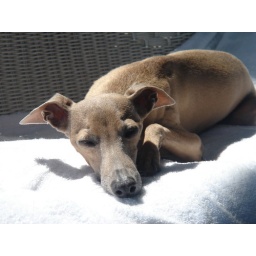
Shot at the beach house in South Carolina on the back deck. He loves the sunshine